South Sulawesi

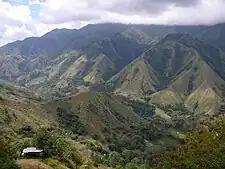
Mountains in South Sulawesi (Gunung Nona)

Baju Bodo (ᨅᨍᨘ ᨅᨚᨉᨚ) or Waju Tokko (ᨓᨍᨘ ᨈᨚᨀᨚ) is the traditional costume of the women. Baju Bodo is rectangular and is usually short sleeved. According to customs, every color of the clothes worn by women shows the age or the dignity of the wearer. Clothing is often used for ceremonies such as weddings. But now, Baju Bodo is worn in other events such as dance competitions or to welcome guests.